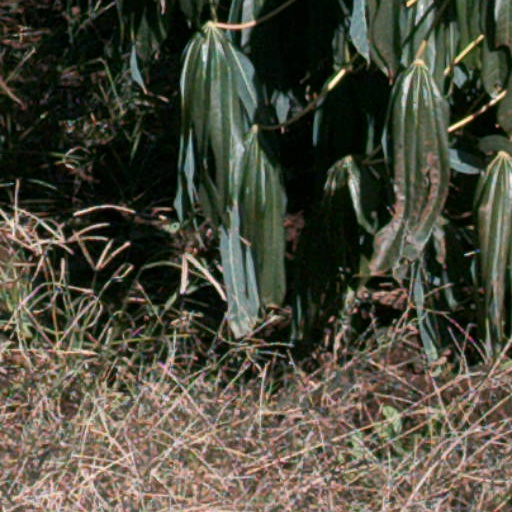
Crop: cassava